The Cloud, Auckland

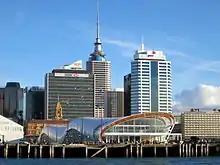
The Cloud viewed from the Devonport Ferry with Auckland CBD in the background

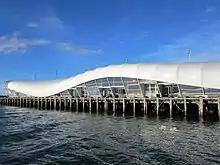
The Cloud viewed from the west

The Cloud is a multi-purpose event venue located on Queen's Wharf on the Auckland waterfront, in Auckland, New Zealand. Built as one of the centrepieces of the hospitality and 'party zone' facilities for the 2011 Rugby World Cup, it can host up to 6,000 people, and was originally expected to cost $NZ7.9 million. It was designed by Jasmax and built by Fletcher Construction.